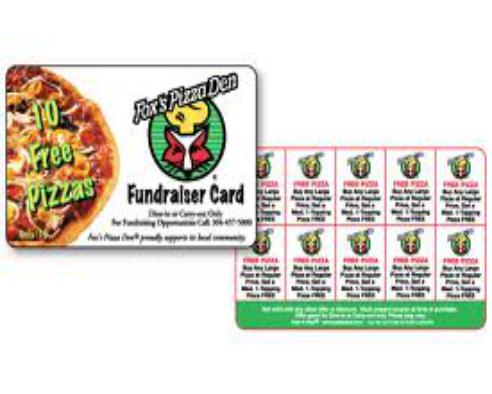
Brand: Fox's Pizza Den
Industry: Food